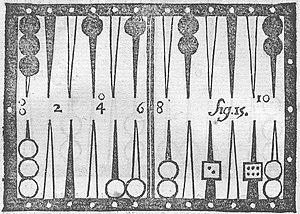
Le trictrac, plus rarement tric trac ou tric-trac, est un jeu de société de hasard raisonné pour deux joueurs qui se joue avec des dés sur un tablier semblable à celui du backgammon. Il appartient à la famille des jeux de tables.